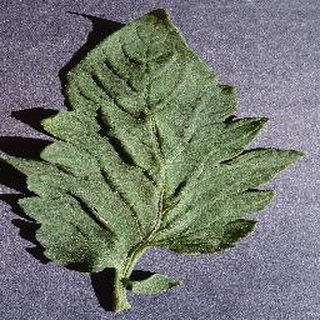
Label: healthy_tomato